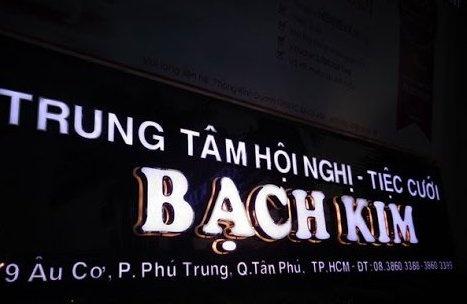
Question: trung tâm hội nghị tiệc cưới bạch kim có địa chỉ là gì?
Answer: phường phú trungquận tân phú, thành phố hồ chí minh